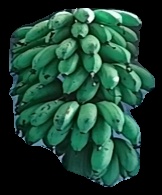
Variety: rasbale
Grade: grade2